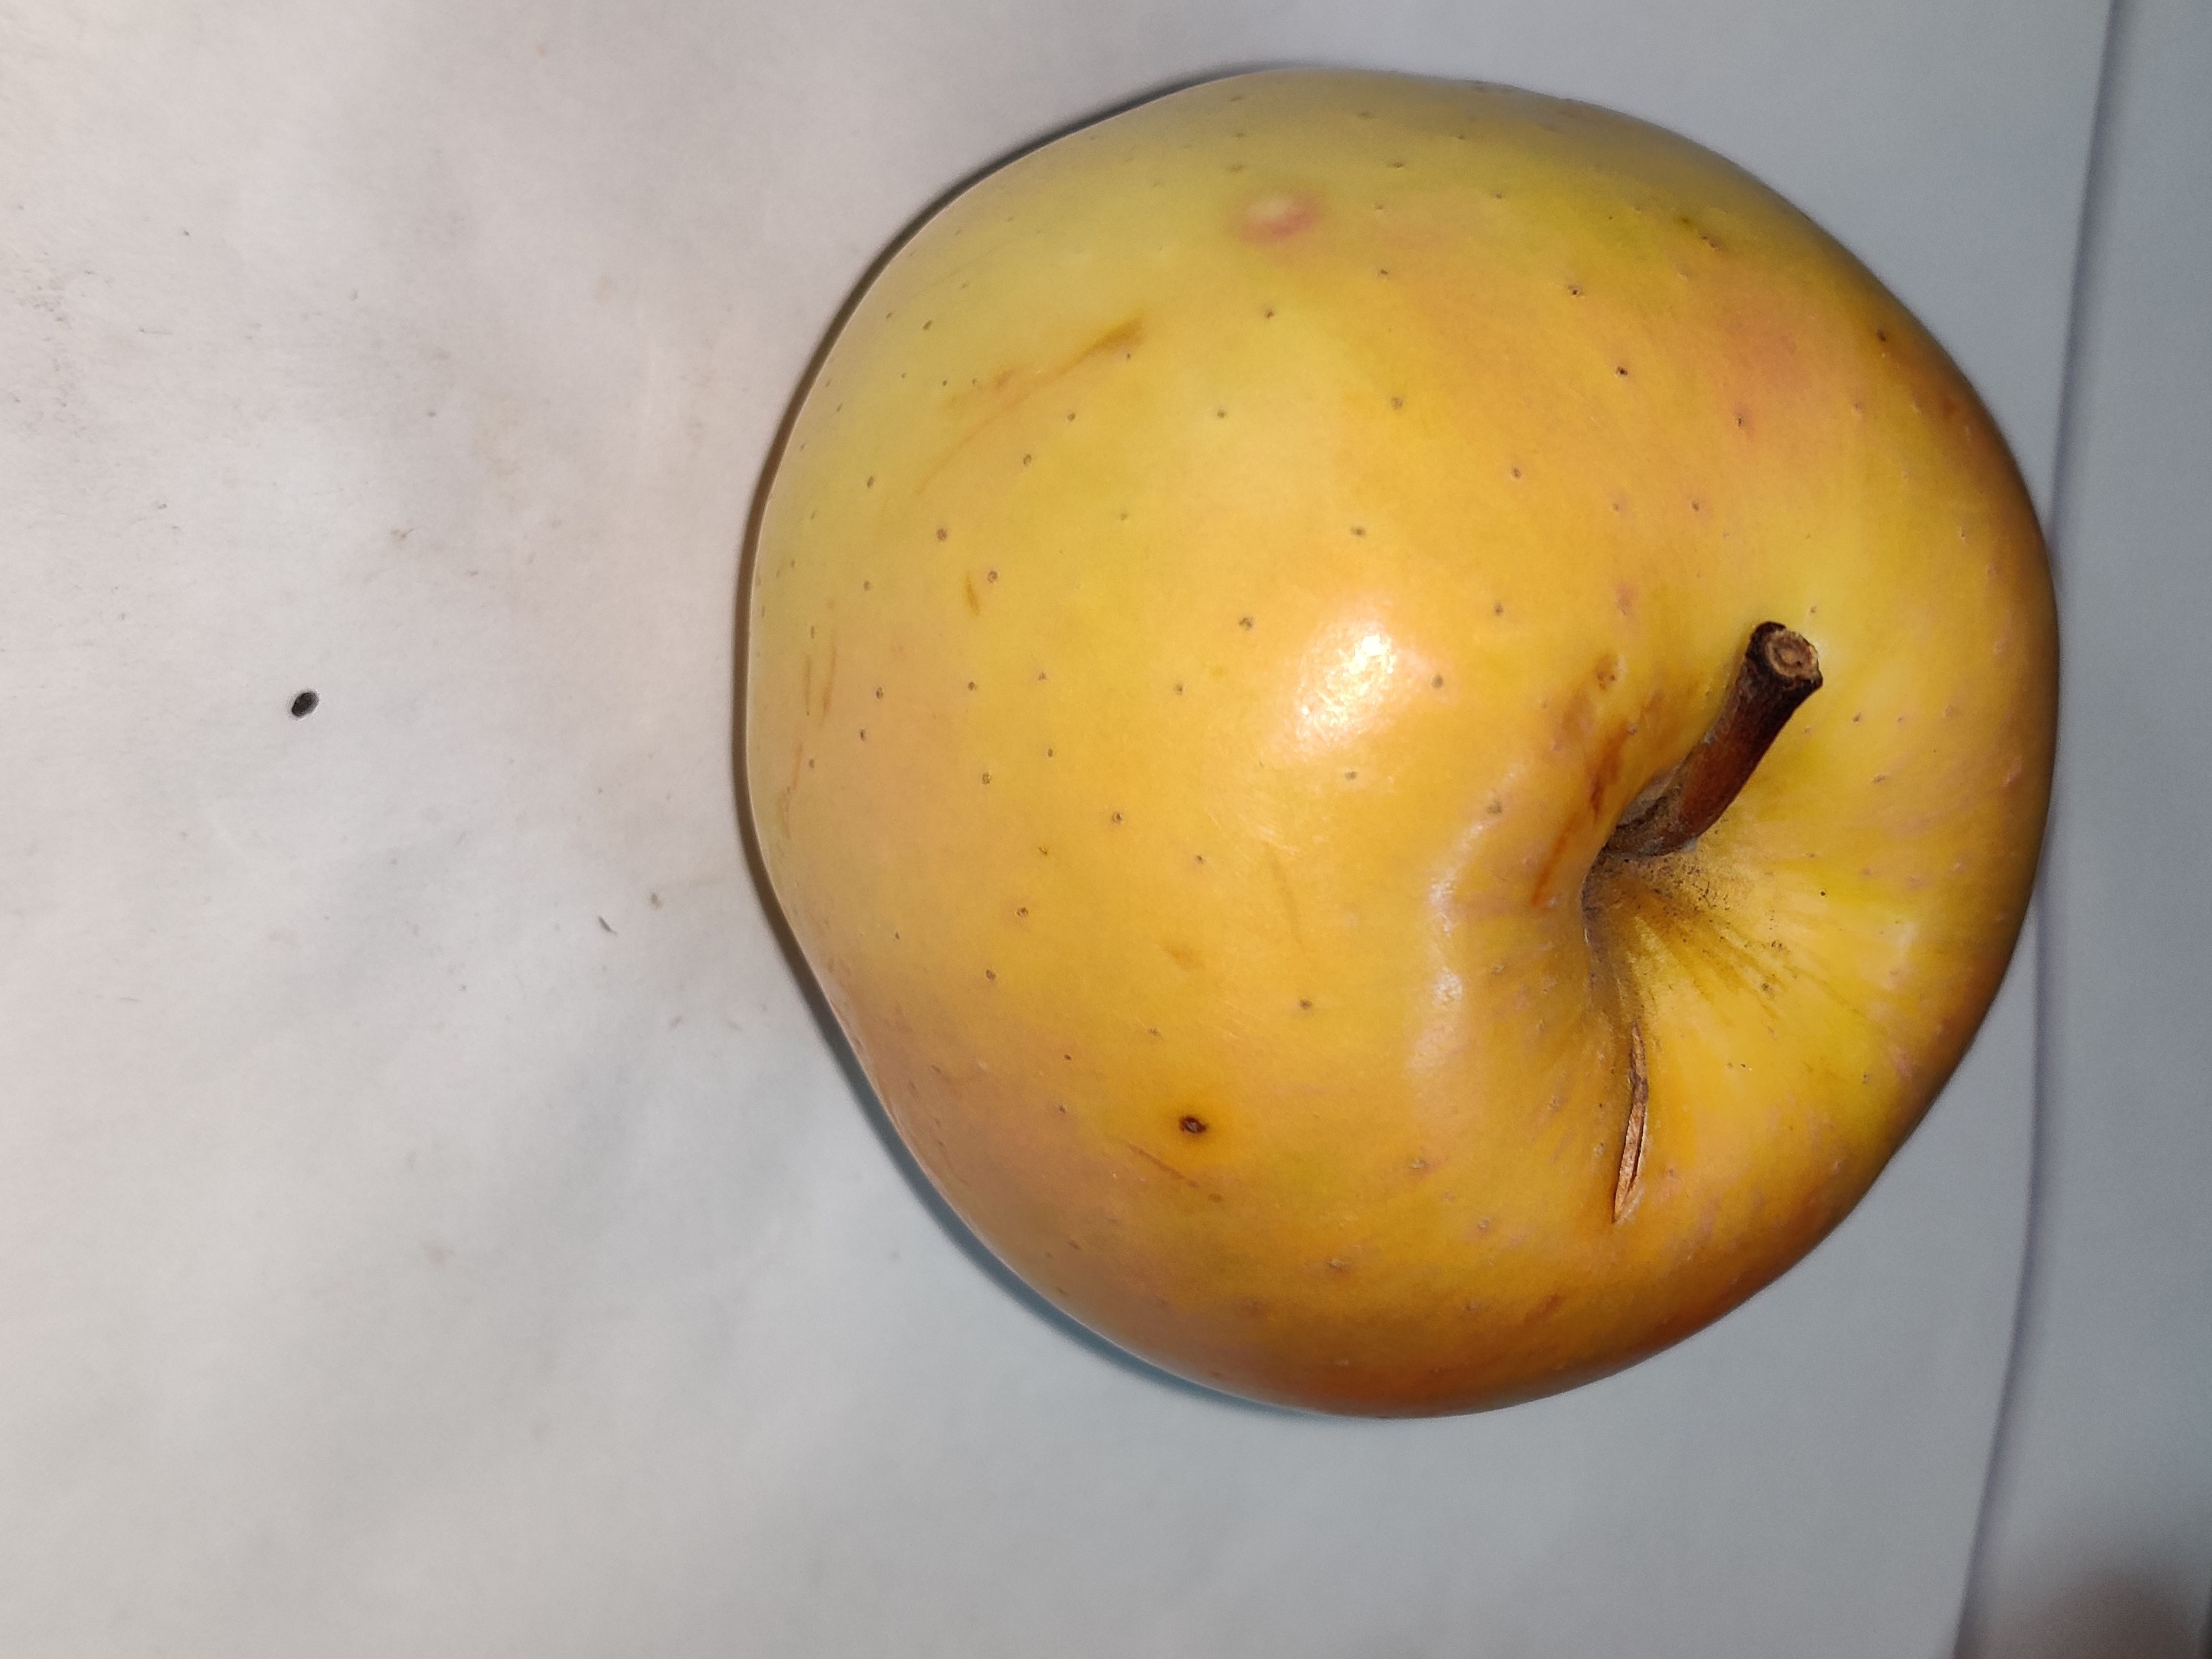
Fruit: apple
Grade: 2nd-grade